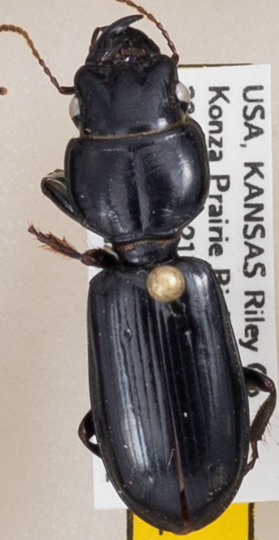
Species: Scarites vicinus
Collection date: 2020-07-01
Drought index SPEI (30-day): -0.674
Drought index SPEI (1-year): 0.786
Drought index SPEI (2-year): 1.85